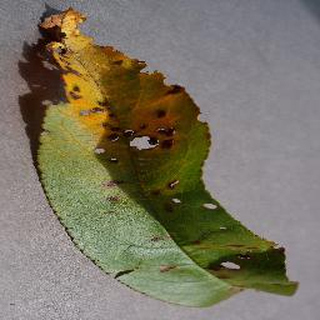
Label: peach_bacterial_spot